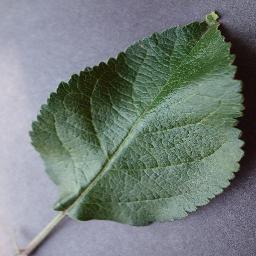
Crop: apple
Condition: healthy